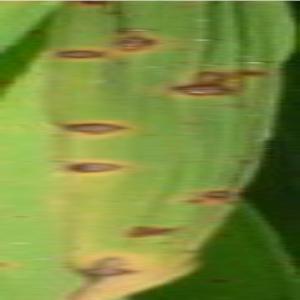
Disease: Brownspot